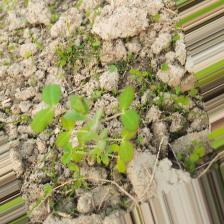
Label: Lentil Rust